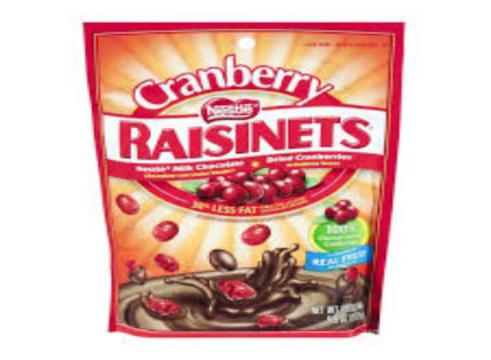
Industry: Food